Sree Sankaracharya University of Sanskrit

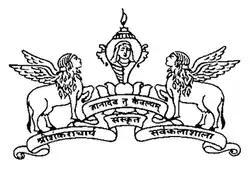

The Sree Sankaracharya University of Sanskrit (SSUS) is a Sanskrit university in India established in 1993 in Kalady, Kochi, Kerala. It was established when Indian Union Muslim League leader Sri. E.T. Muhammed Basheer was the Education Minister of Kerala. The foundation stone for the university was laid by Bharathi Tirtha Mahaswamiji of the Sringeri Sharada Peetham. SSUS provides education in Sanskrit, other Indian and foreign languages, Social Sciences and Fine Arts. It is accredited A+ by National Assessment and Accreditation Council (NAAC). The university has eight regional campuses across Kerala.